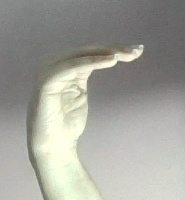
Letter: haa